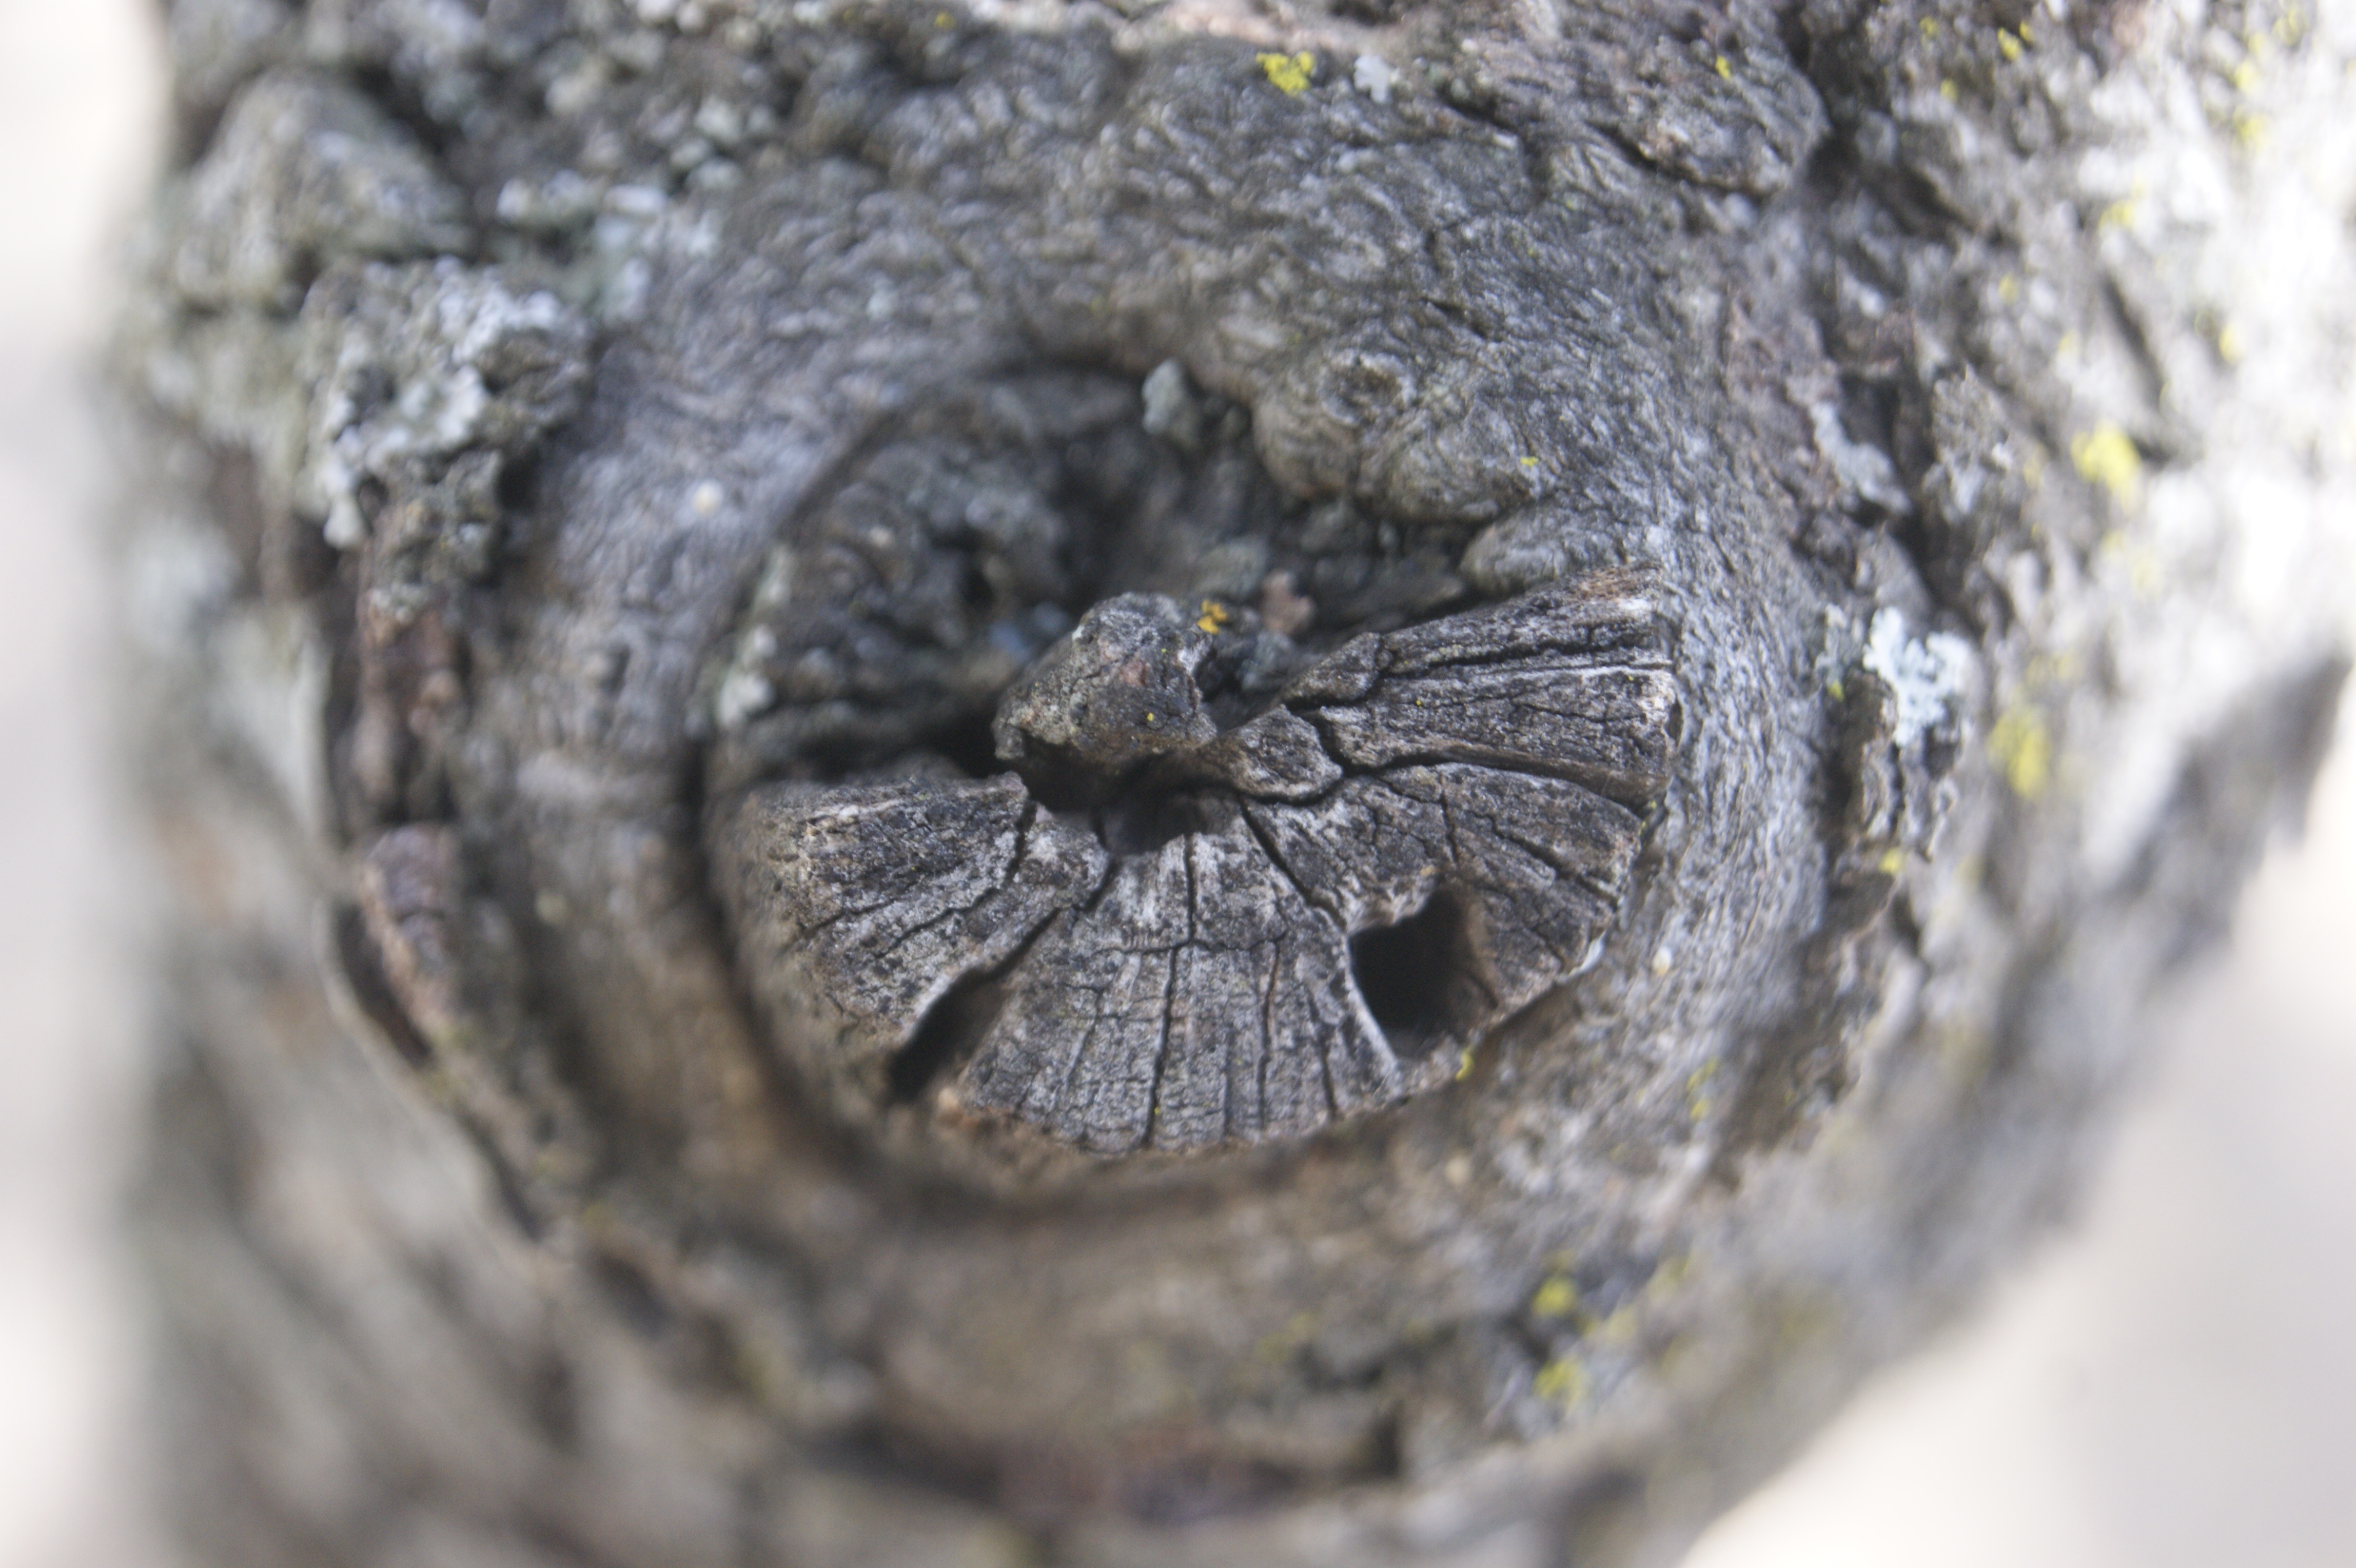
tree, nature, photography, texture, leaf, flower, trunk, bark, wildlife, insect, fauna, invertebrate, tree trunk, close up, macro photography